Stardust (1993 video game)

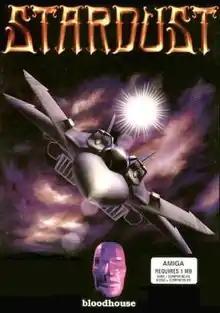

Stardust is a 1993 multidirectional shooter video game developed and published by Bloodhouse for the Amiga. The game is an "Asteroids" clone with enhancements, such as power-ups, shields, a high-energy techno module soundtrack, vivid use of colors and the occasional tunnel section that revolves around a sphere. The game's graphics drew critical acclaim for the aforementioned tunnels and the liberal use of ray-tracing. The company has since merged with Terramarque to form Housemarque.